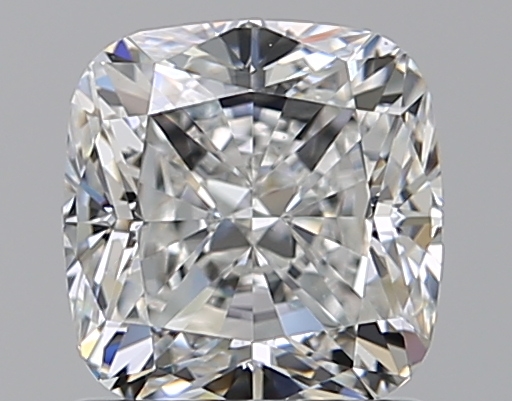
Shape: cushion
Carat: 1.2
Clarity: VS1
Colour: F
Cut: EX
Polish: EX
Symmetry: EX
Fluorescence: F
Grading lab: GIA
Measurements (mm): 5.97 x 5.77 x 4.01